Jarrow Hall

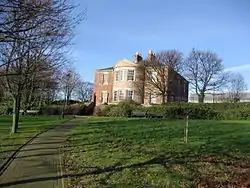

Jarrow Hall is a grade II listed building in Jarrow, Northeast England, and part of the larger Jarrow Hall museum site. It was built around 1785 by local businessman Simon Temple; he later went bankrupt in 1812 after a series of poor investments. The hall then passed through a number of hands before being let to the Shell Mex company in 1920, and then the Jarrow Council in 1935. The Council used the hall for a storage depot, eventually letting the building become derelict and in threat of demolition. It was rescued by the St Paul's Development Trust, which funded a £50,000 restoration project.